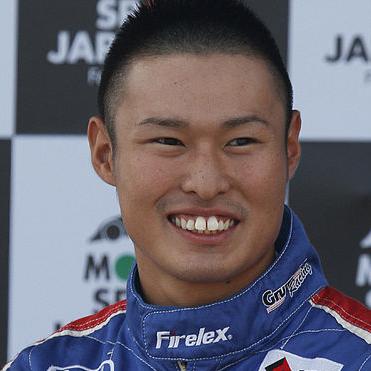
Age: 23